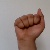
The image shows a hand gesture representing the letter 'A' in Indian Sign Language.